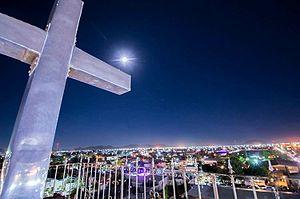
Agua Prieta est une ville de l'État du Sonora au Mexique, fondée en 1899. Proche de la frontière avec les États-Unis, elle compte 80 000 habitants environ, et elle constitue avec Douglas, une agglomération transfrontalière.